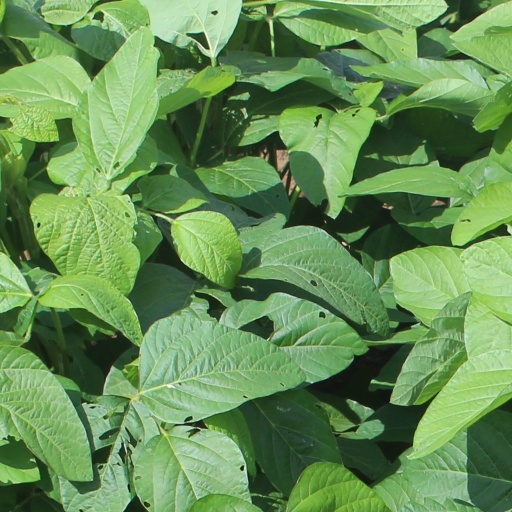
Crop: soybean